Thessaloniki

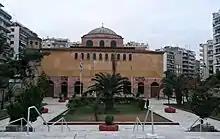
Hagia Sophia, Thessaloniki

After the Great Thessaloniki Fire of 1917, a team of architects and urban planners including Thomas Mawson and Ernest Hebrard, a French architect, chose the Byzantine era as the basis of their (re)building designs for Thessaloniki's city centre. The new city plan included axes, diagonal streets and monumental squares, with a street grid that would channel traffic smoothly. The plan of 1917 included provisions for future population expansions and a street and road network that would be, and still is sufficient today. It contained sites for public buildings and provided for the restoration of Byzantine churches and Ottoman mosques.